Bridges and tunnels across the Yangtze River

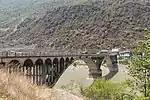
The Jihong Bridge over the Jinsha River just upstream from the Tiger Leaping Gorge in Lijiang, Yunnan.

In the upper reaches of the Yangtze above Yibin, the Jinsha (Gold Sands), Tongtian, and Tuotuo sections of the river are narrower and bridges are more numerous. As of December 2014, Yibin had 10 bridges across the Jinsha and Panzhihua had 16.